Liechtenstein

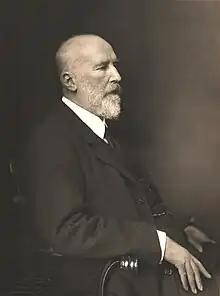
Franz I, Prince of Liechtenstein from 1929 to 1938

On 23 January 1719, after the lands had been purchased, Charles VI, Holy Roman Emperor, decreed that Vaduz and Schellenberg were united and elevated the newly formed territory to the dignity of (imperial principality) with the name "Liechtenstein" in honour of "[his] true servant, Anton Florian of Liechtenstein". On this date, Liechtenstein became a mostly-sovereign immediate member state of the Holy Roman Empire.